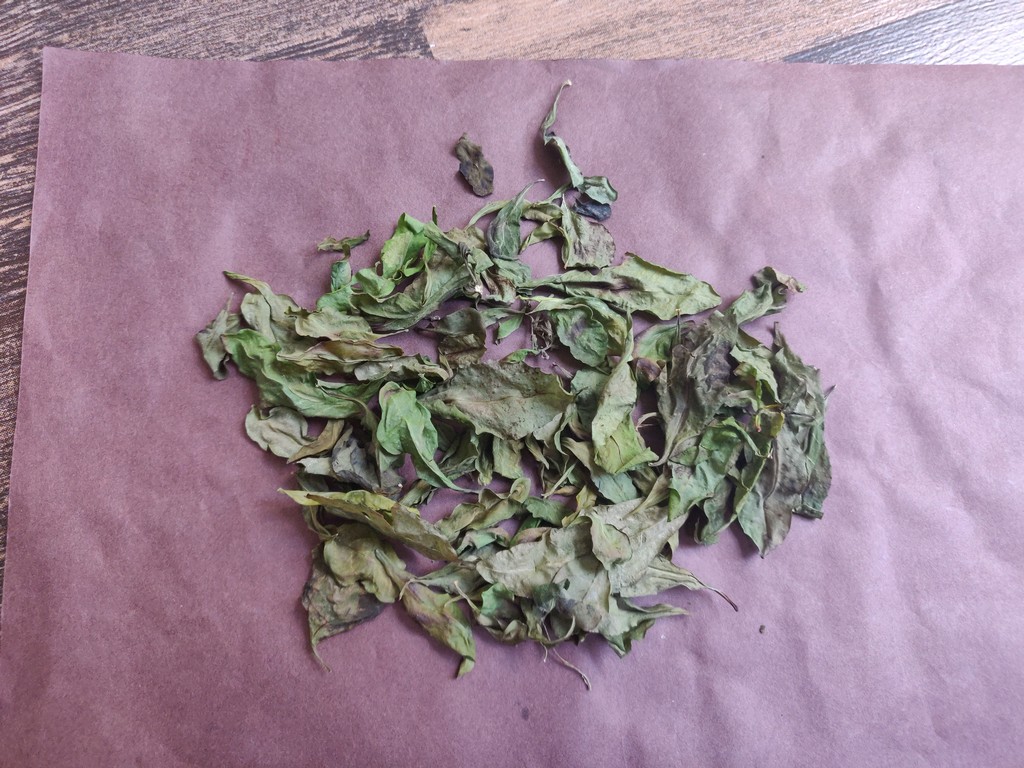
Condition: Dried
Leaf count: multiple
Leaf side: unknown